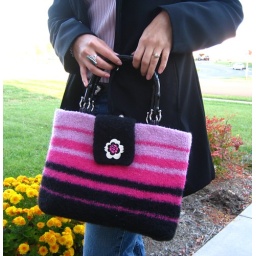
Crocheted and felted purse. Named in honor of my sister who loves pink and black